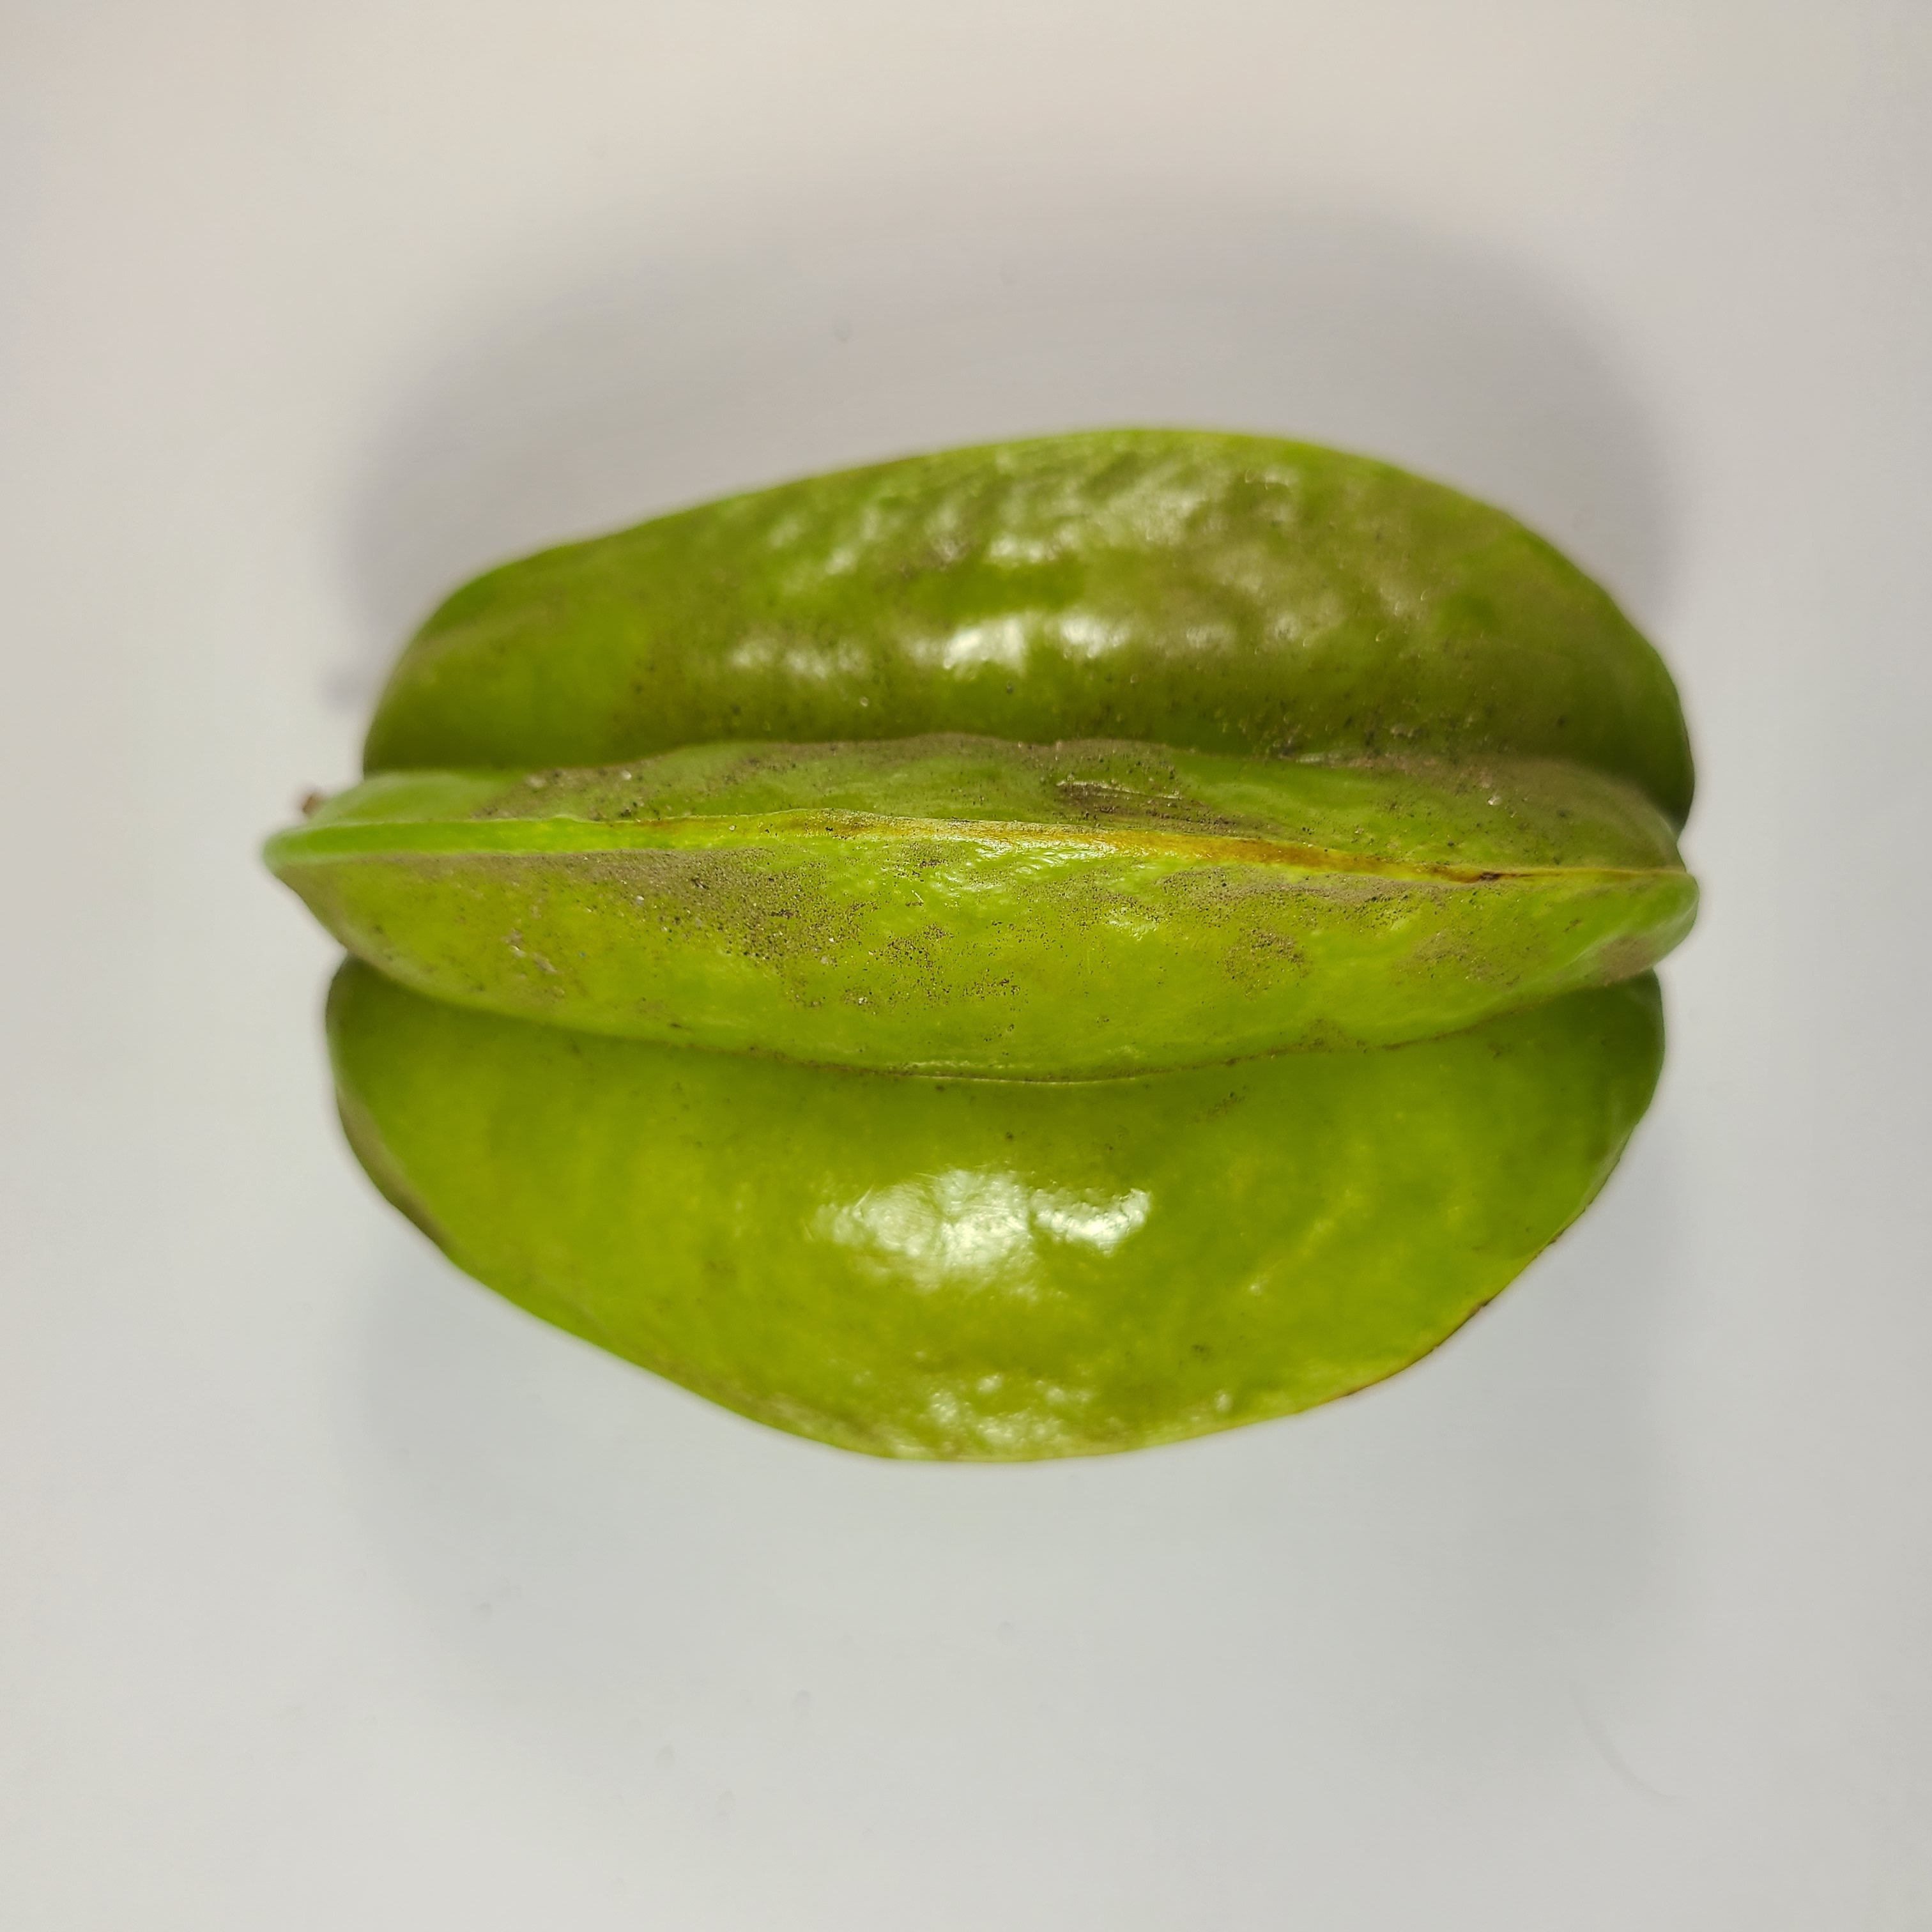
Label: Healthy Fruits